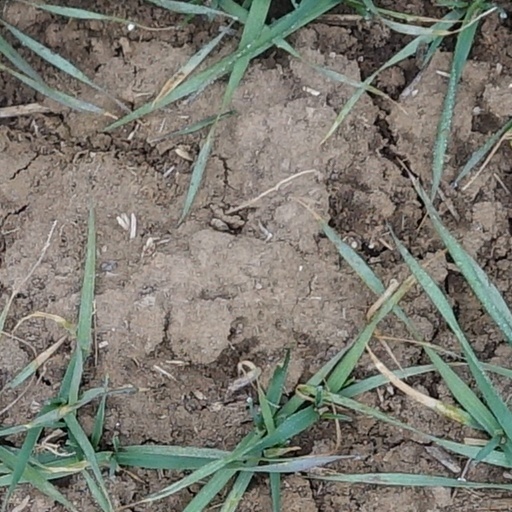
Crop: wheat